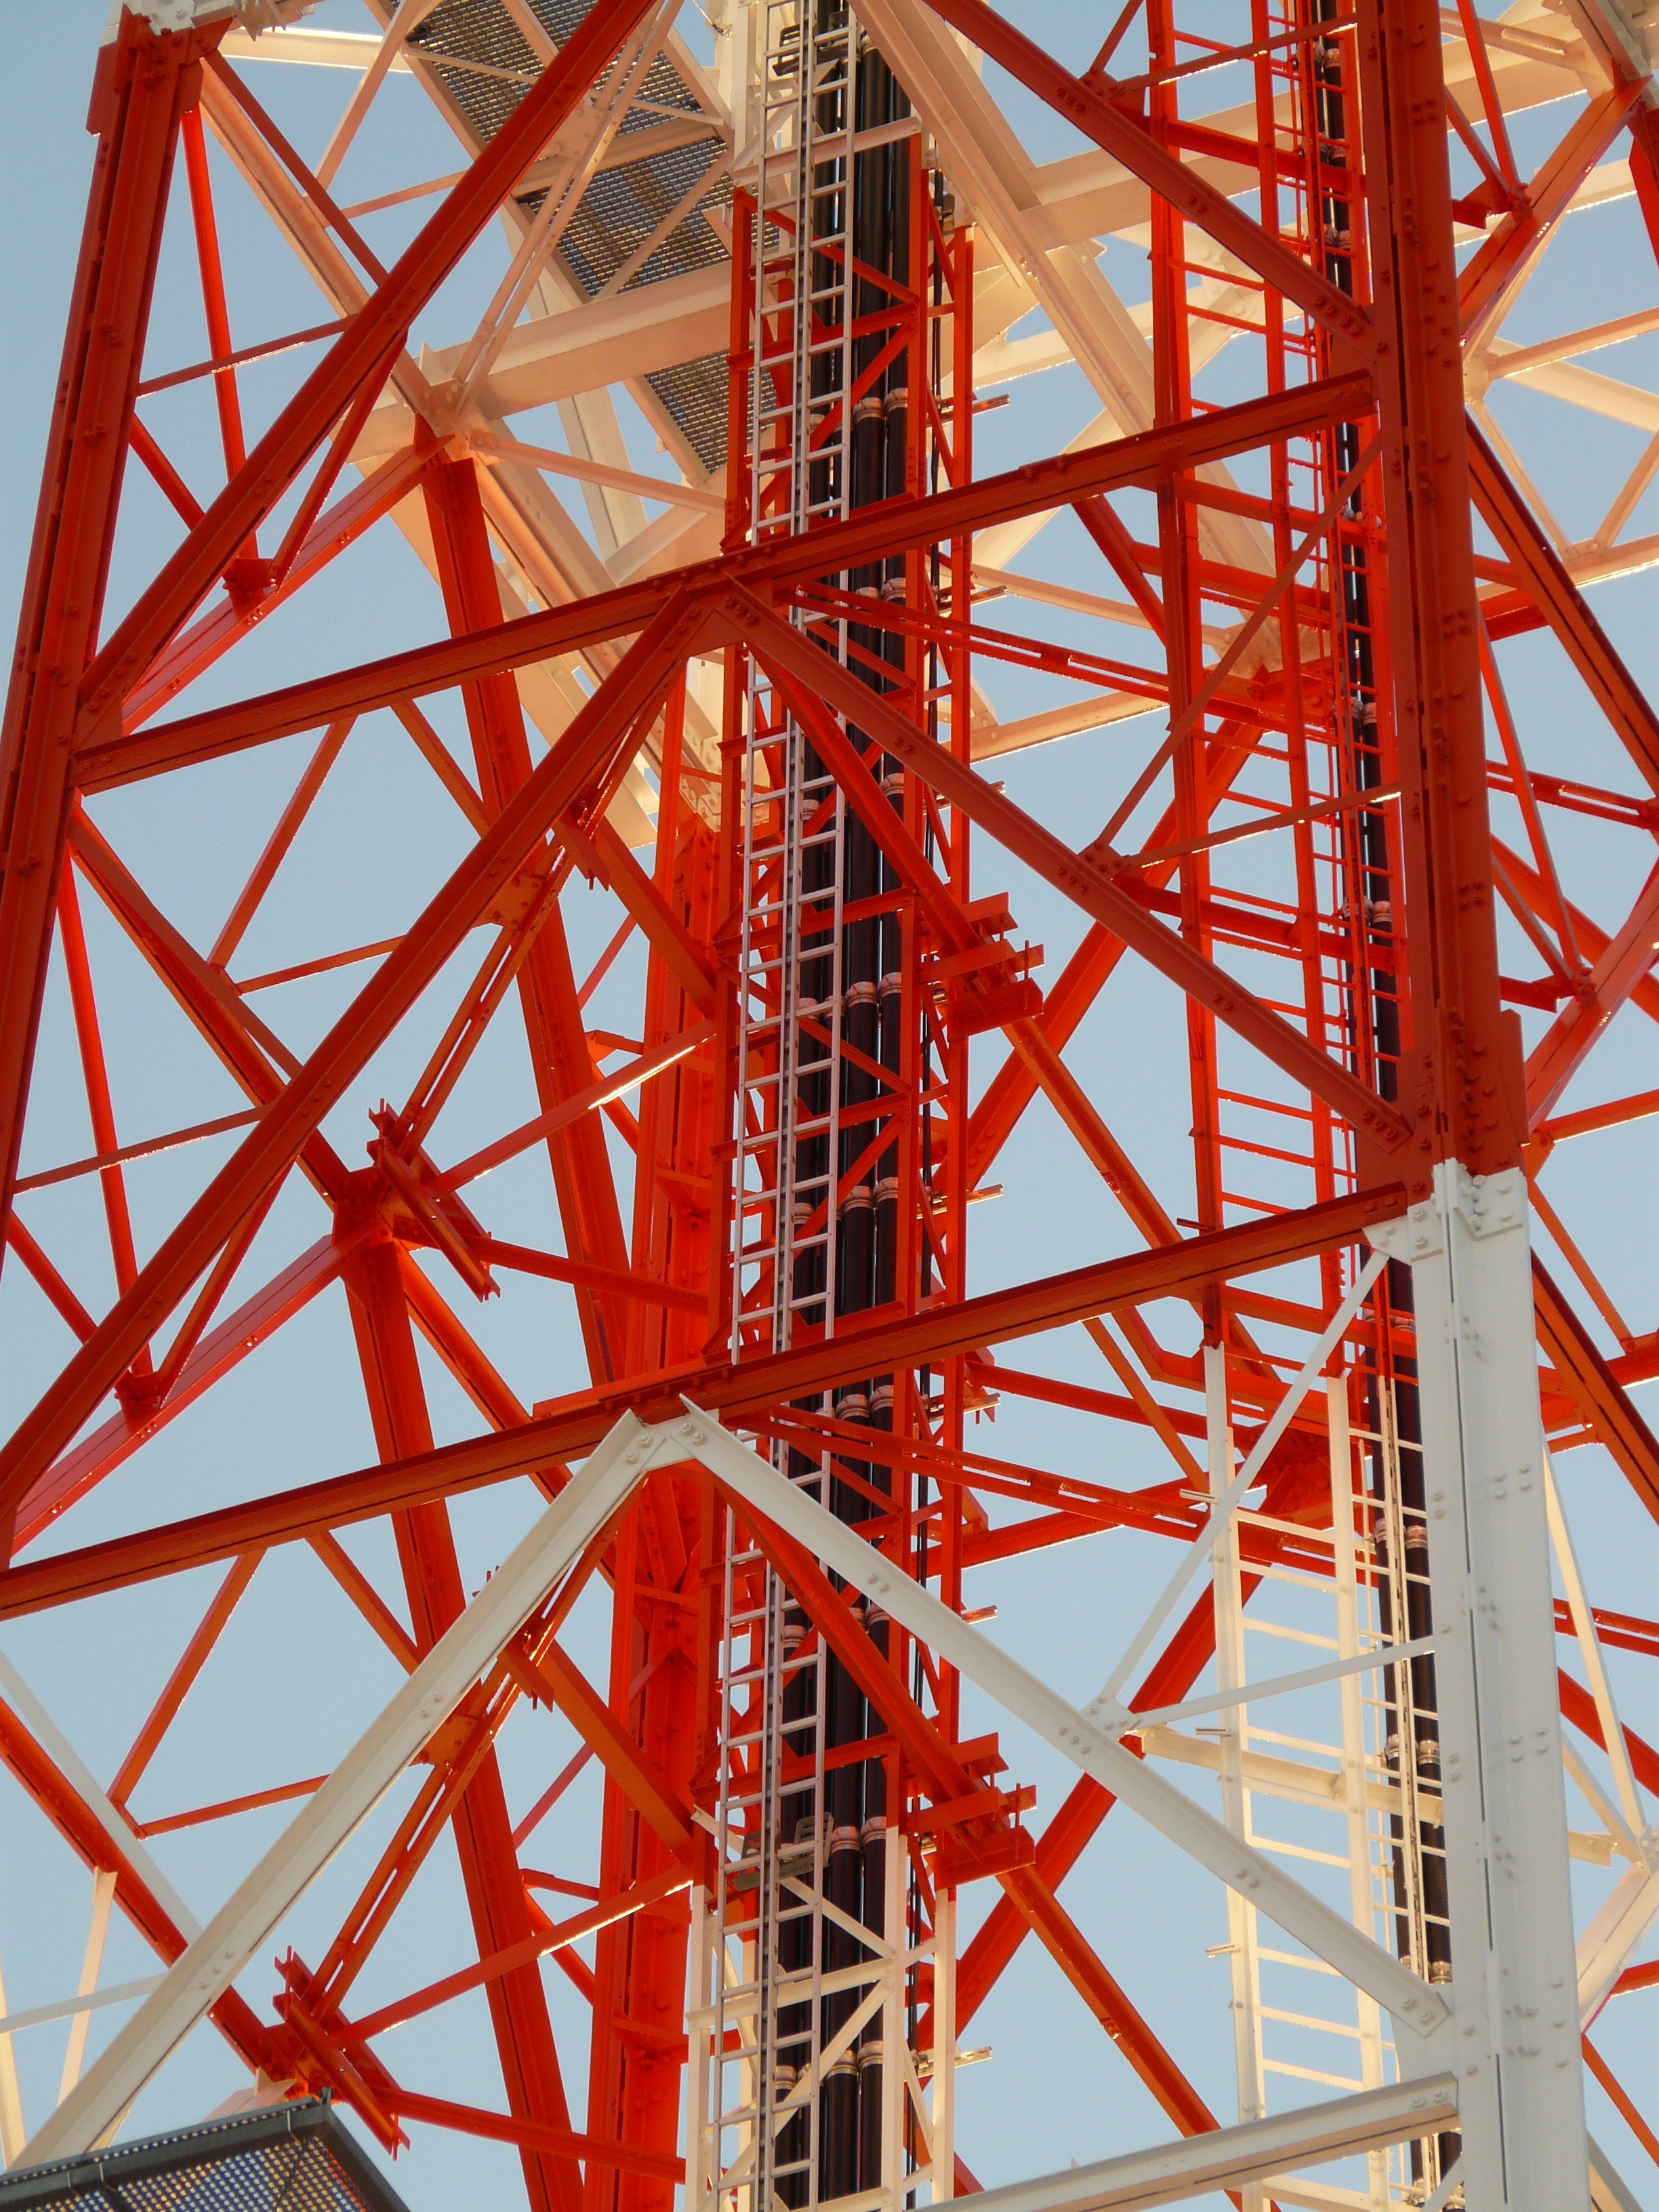
architecture, white, red, ferris wheel, amusement park, park, metal, iron, tourist attraction, radio tower, transmission tower, radio mast, greened, strut, amusement ride